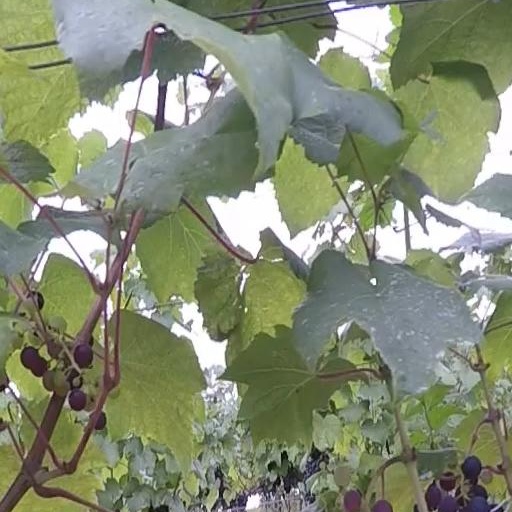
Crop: grape